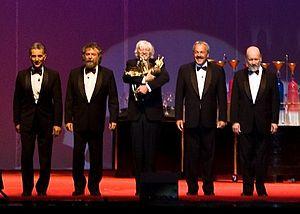
Les Luthiers est un groupe comique et musical argentin fondé en 1967 par Gerardo Masana. Le groupe jouit d'une importante popularité dans l'ensemble du monde hispanophone et a remporté de nombreux prix et décorations, dont l'ordre d'Isabelle la Catholique en 2007 et le prix Princesse des Asturies en 2017, à l'occasion de leurs 50 ans de carrière.